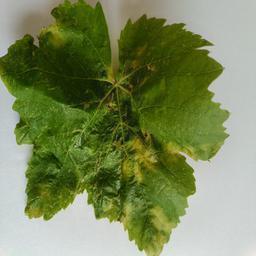
Label: Downy Mildew